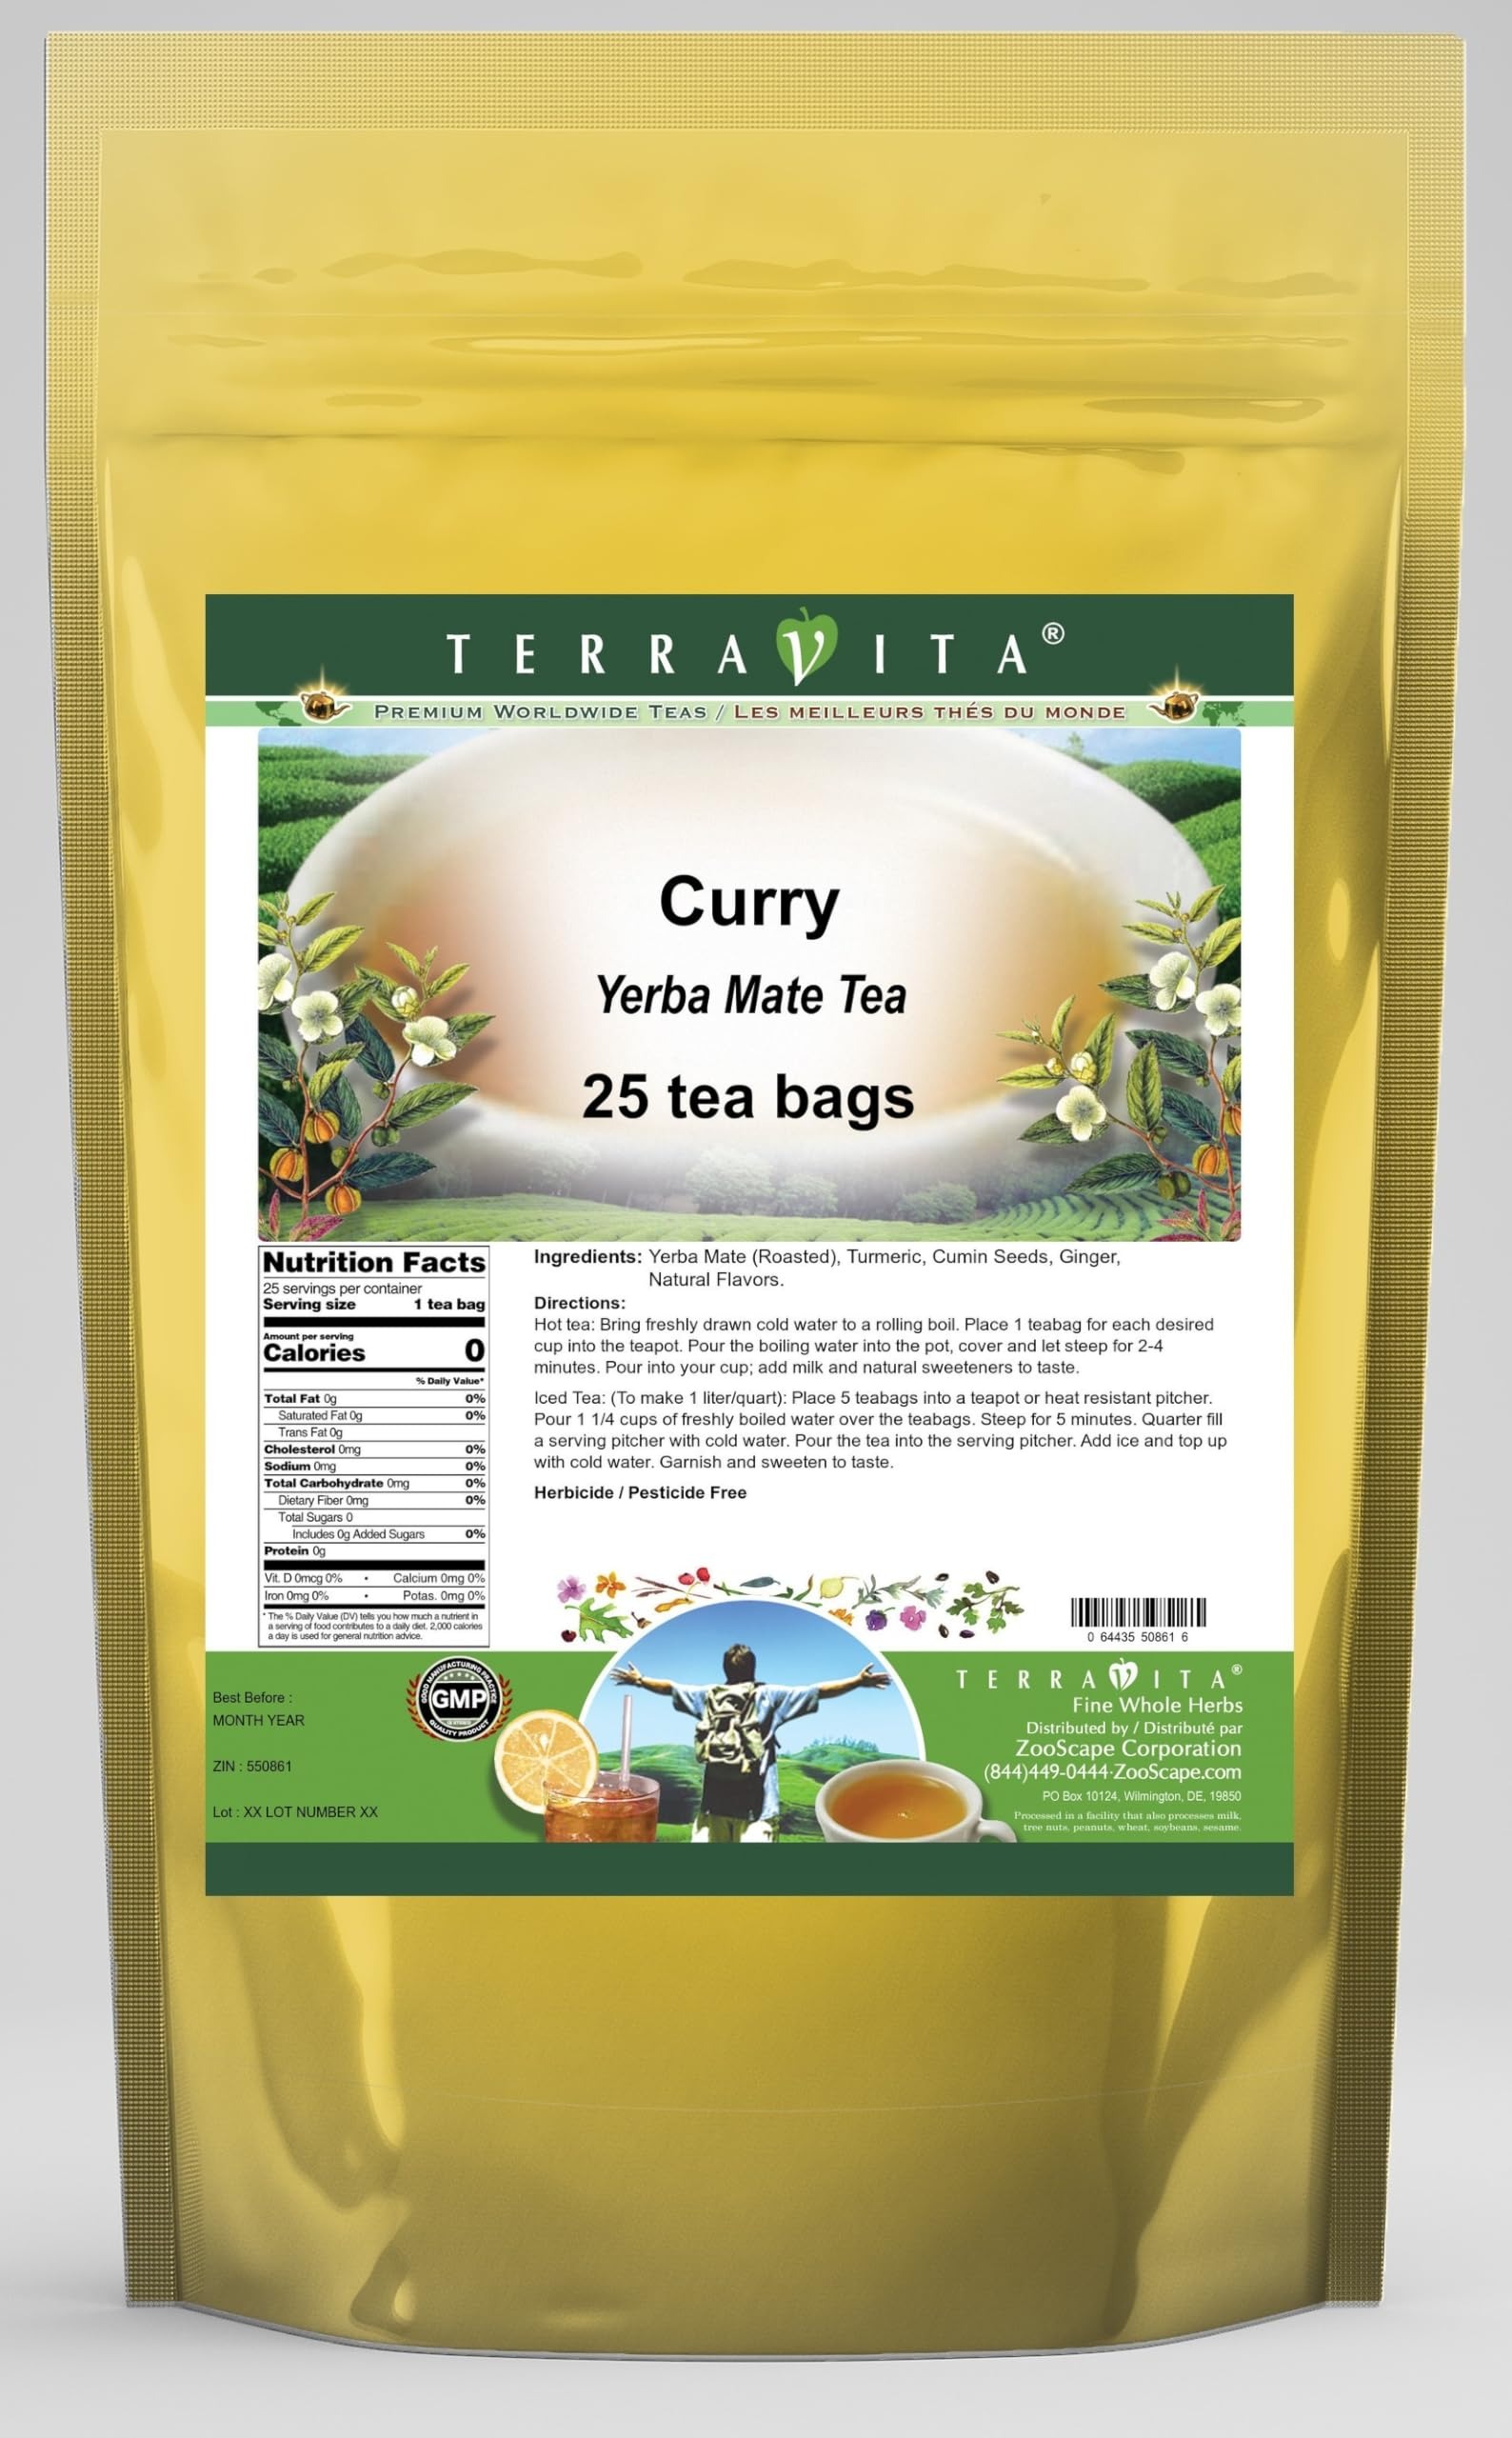
Item Name: Curry Yerba Mate Tea (25 tea bags, ZIN: 550861)
Bullet Point 1: Our Curry Yerba Mate tea is a scrumptuous all-natural flavored Yerba Mate coffee substitute with Turmeric, Cumin Seeds and Ginger that will refresh you with its terrific taste! You will enjoy the earthy and acidity-free Curry aroma and flavor again and again! - Ingredients: Yerba Mate, Turmeric, Cumin Seeds, Ginger and Natural Curry Flavor.
Bullet Point 2: No fillers.
Bullet Point 3: Manufacturer: TerraVita
Bullet Point 4: Size: 25 tea bags
Bullet Point 5: Yerba Mate Tea Bags - Packed in a convenient upright pouch!
Product Description: Our Curry Yerba Mate tea is a scrumptuous all-natural flavored Yerba Mate coffee substitute with Turmeric, Cumin Seeds and Ginger that will refresh you with its terrific taste! You will enjoy the earthy and acidity-free Curry aroma and flavor again and again! - Ingredients: Yerba Mate, Turmeric, Cumin Seeds, Ginger and Natural Curry Flavor. - Hot tea brewing method: Bring freshly drawn cold water to a rolling boil. Place 1 teabag for each desired cup into the teapot. Pour the boiling water into the pot, cover and let steep for 2-4 minutes. Pour into your cup; add milk and natural sweeteners to taste. - Iced tea brewing method: (To make 1 liter/quart): Place 5 teabags into a teapot or heat resistant pitcher. Pour 1 1/4 cups of freshly boiled water over the teabags. Steep for 5 minutes. Quarter fill a serving pitcher with cold water. Pour the tea into the serving pitcher. Add ice and top up with cold water. Garnish and sweeten to taste. - TerraVita is an exclusive line of premium-quality, natural source products that use only the finest, purest and most potent ingredients found around the world. TerraVita is hallmarked by the highest possible standards of purity, potency, stability and freshness. All of our products are prepared with the highest elements of quality control, from raw materials through the entire manufacturing process, up to and including the moment that the bottles or bags are sealed for freshness and shipped out to you. Our highest possible standards are certified by independent laboratories and backed by our personal guarantee. - TerraVita exists to meet and ensure your family's health and wellness without the harmful effects of chemicals and health products. We strive to make all of our products affordable and reliable and are constantly searching the m
Value: 25.0
Unit: Count

Price: 19.6